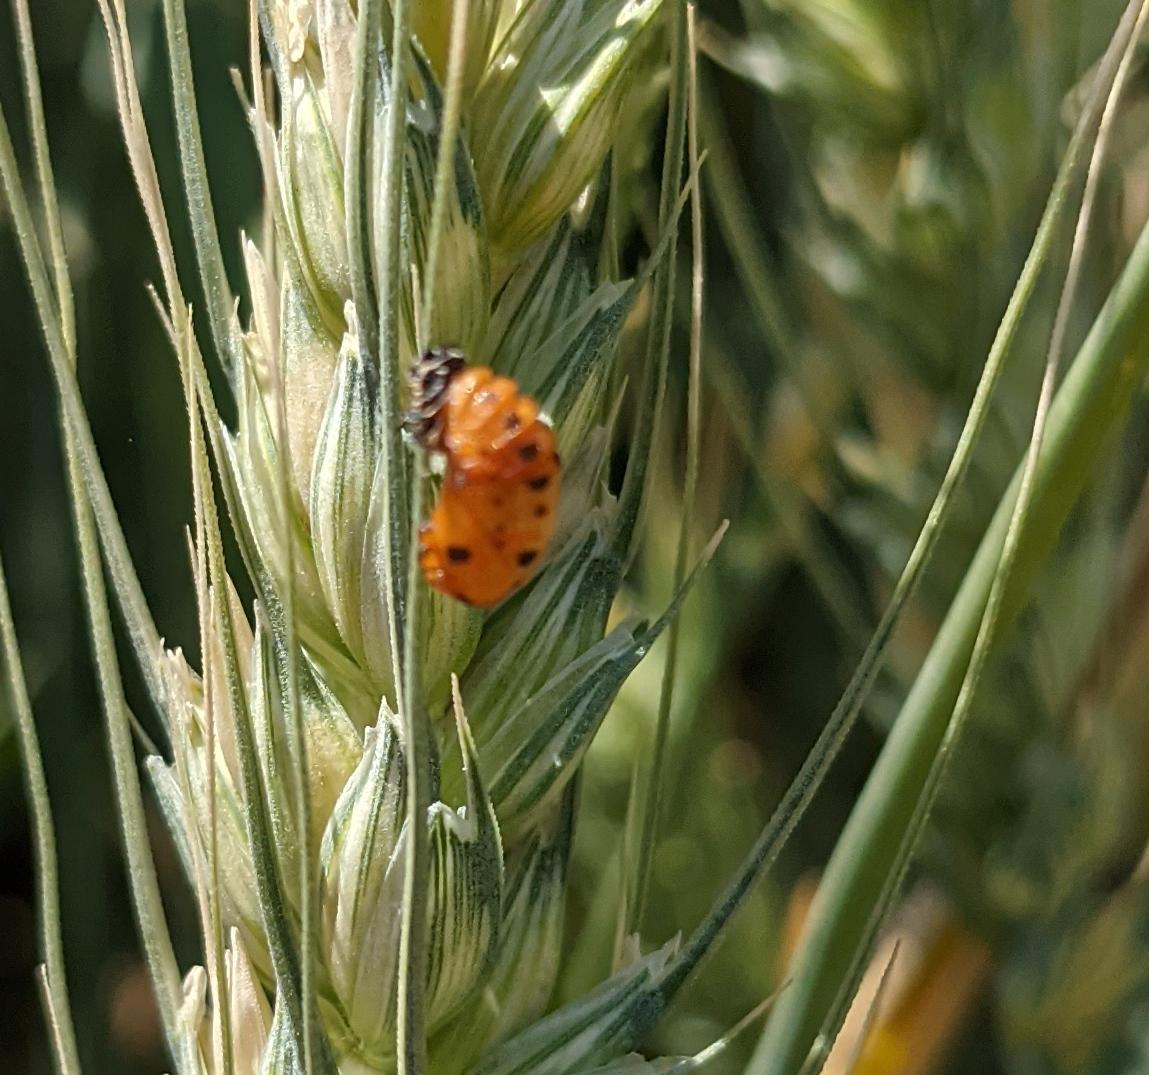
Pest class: predators